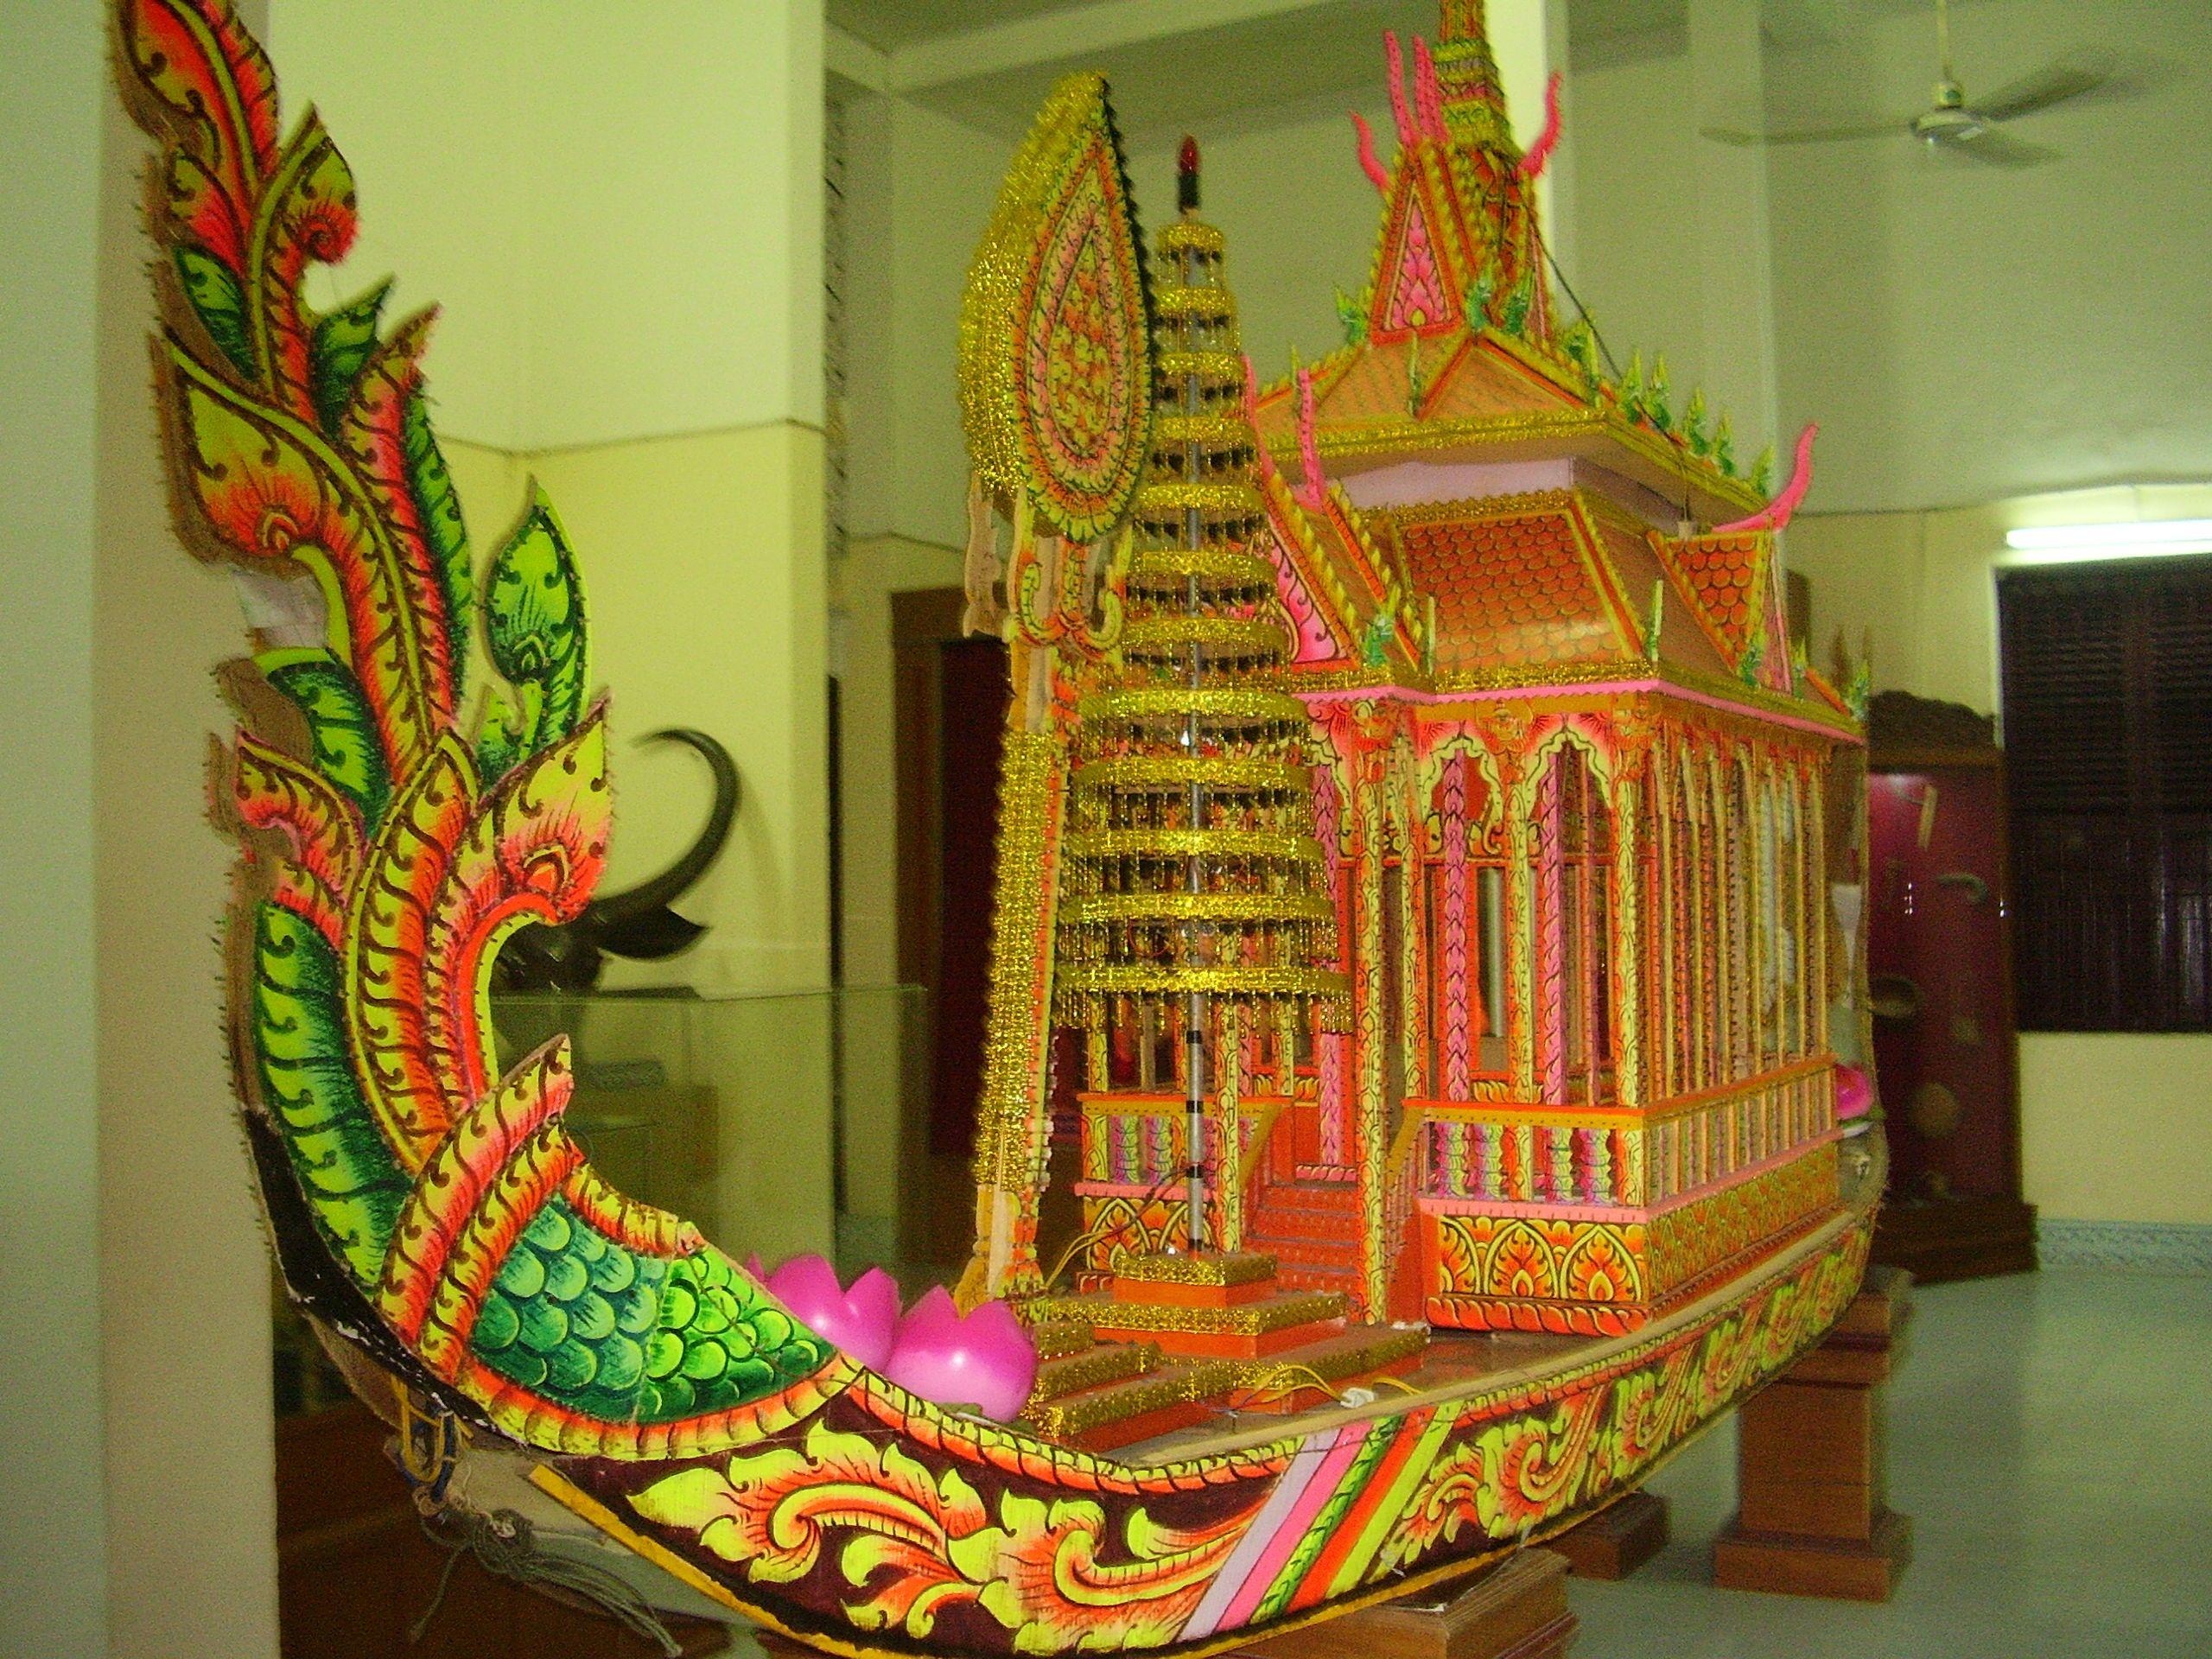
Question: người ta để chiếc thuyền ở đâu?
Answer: ở trong một căn phòng